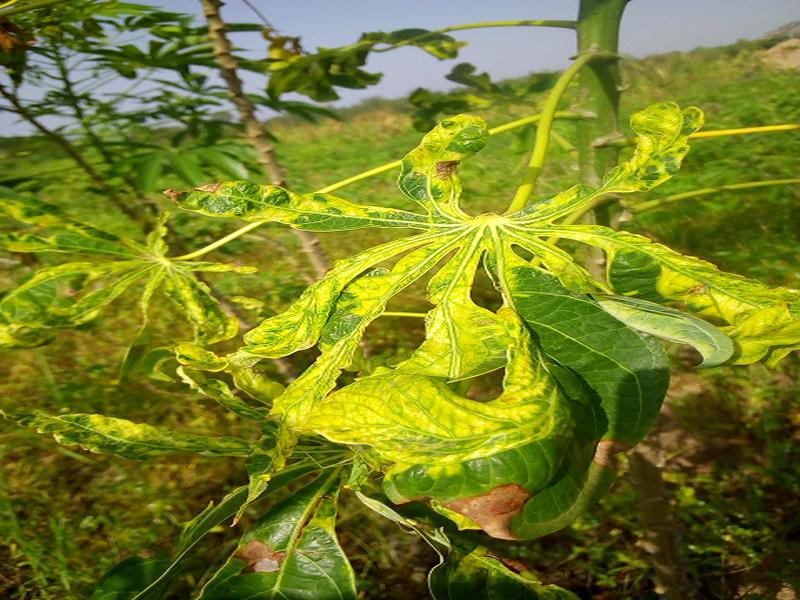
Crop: cassava
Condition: mosaic_disease